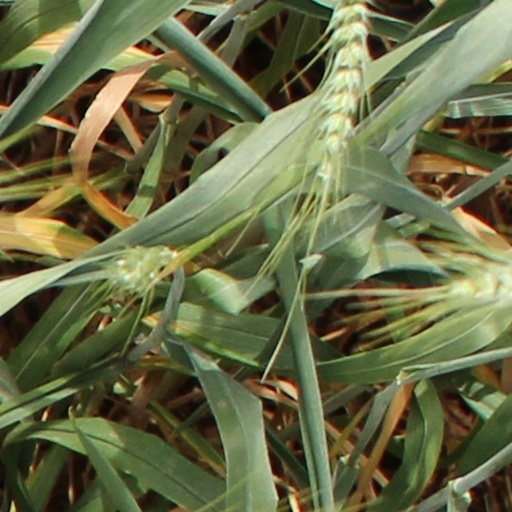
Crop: wheat